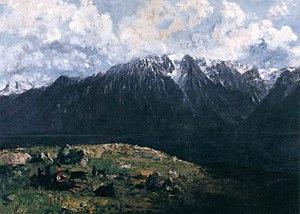
Gustave Courbet, né le 10 juin 1819 à Ornans et mort le 31 décembre 1877 à La Tour-de-Peilz, est un peintre et sculpteur français, chef de file du courant réaliste.